Croats of Bosnia and Herzegovina

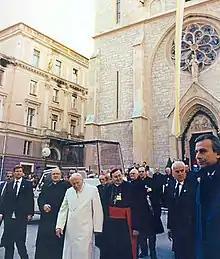
Pope John Paul II and Cardinal Vinko Puljić in front of the Sarajevo cathedral

The first educational institutions of Bosnian Croats were monasteries, of which the most significant were those in Kreševo, Fojnica, Kraljeva Sutjeska and Tolisa, and later monasteries in Herzegovina, of which the most significant are those in Humac and Široki Brijeg. The most substantial individuals working for the elementary education of Bosnian Croats in the 19th century were Ivan Franjo Jukić and Grgo Martić, who founded and organised elementary schools throughout Bosnia and Herzegovina. In 1887, many elementary schools were founded in Bosnia and Herzegovina along with the Order of Sisters of St. Francis, whose classes were led methodologically and professionally, so Bosnian Croat schools were, at the end of the Ottoman era and beginning of Austrian-Hungarian occupation, the same as elementary schools in rest of Europe. The educational system of Bosnia and Herzegovina during communism was based on a mixture of nationalities and the suppression of Croat identity. With the establishment of the Croatian Community of Herzeg-Bosnia, Bosnian Croat schools adopted the Croatian educational system.